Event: Nepal Earthquake
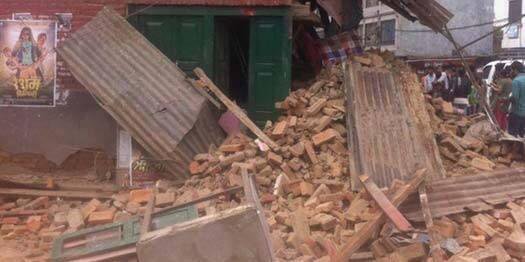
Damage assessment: damage